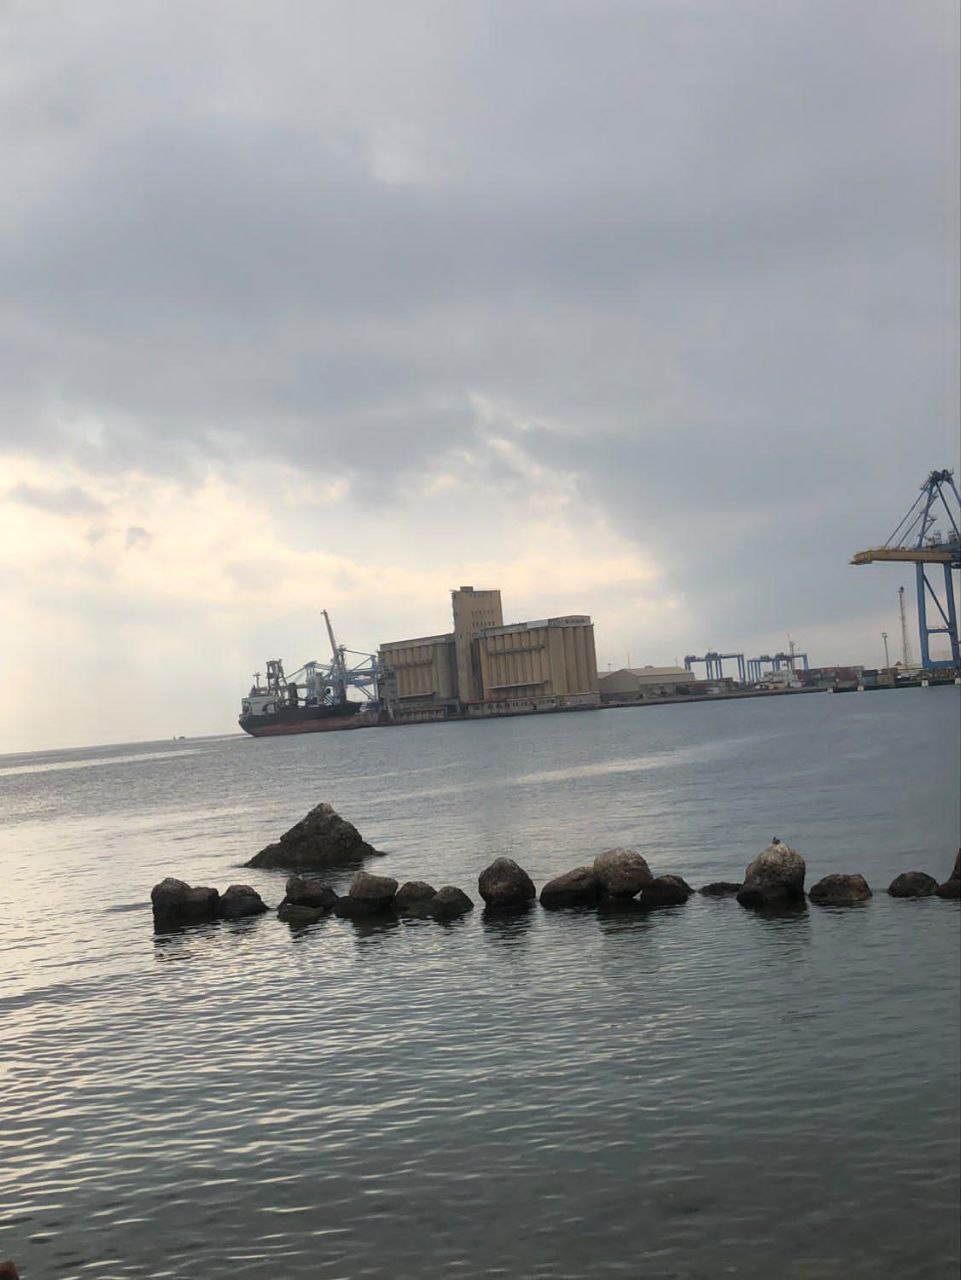
الوصف بالفصحى: صخور مبعثرة على الساحل مع إطلالة بعيدة لصوامع الغلال والميناء تحت سماء غائمة.
الوصف بالعامية السودانية: صخور صغيرة قدام البحر والمبنى الكبير بتاع الصوامع ظاهر من بعيد تحت السحاب
التصنيف: Public Spaces & Infrastructure
التصنيف الفرعي: Landscapes & nature